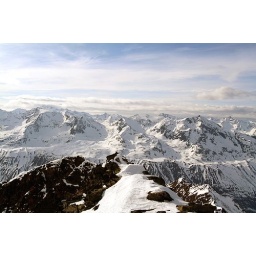
HochGurgl - mountain goat on top ridge - well over 10k feet